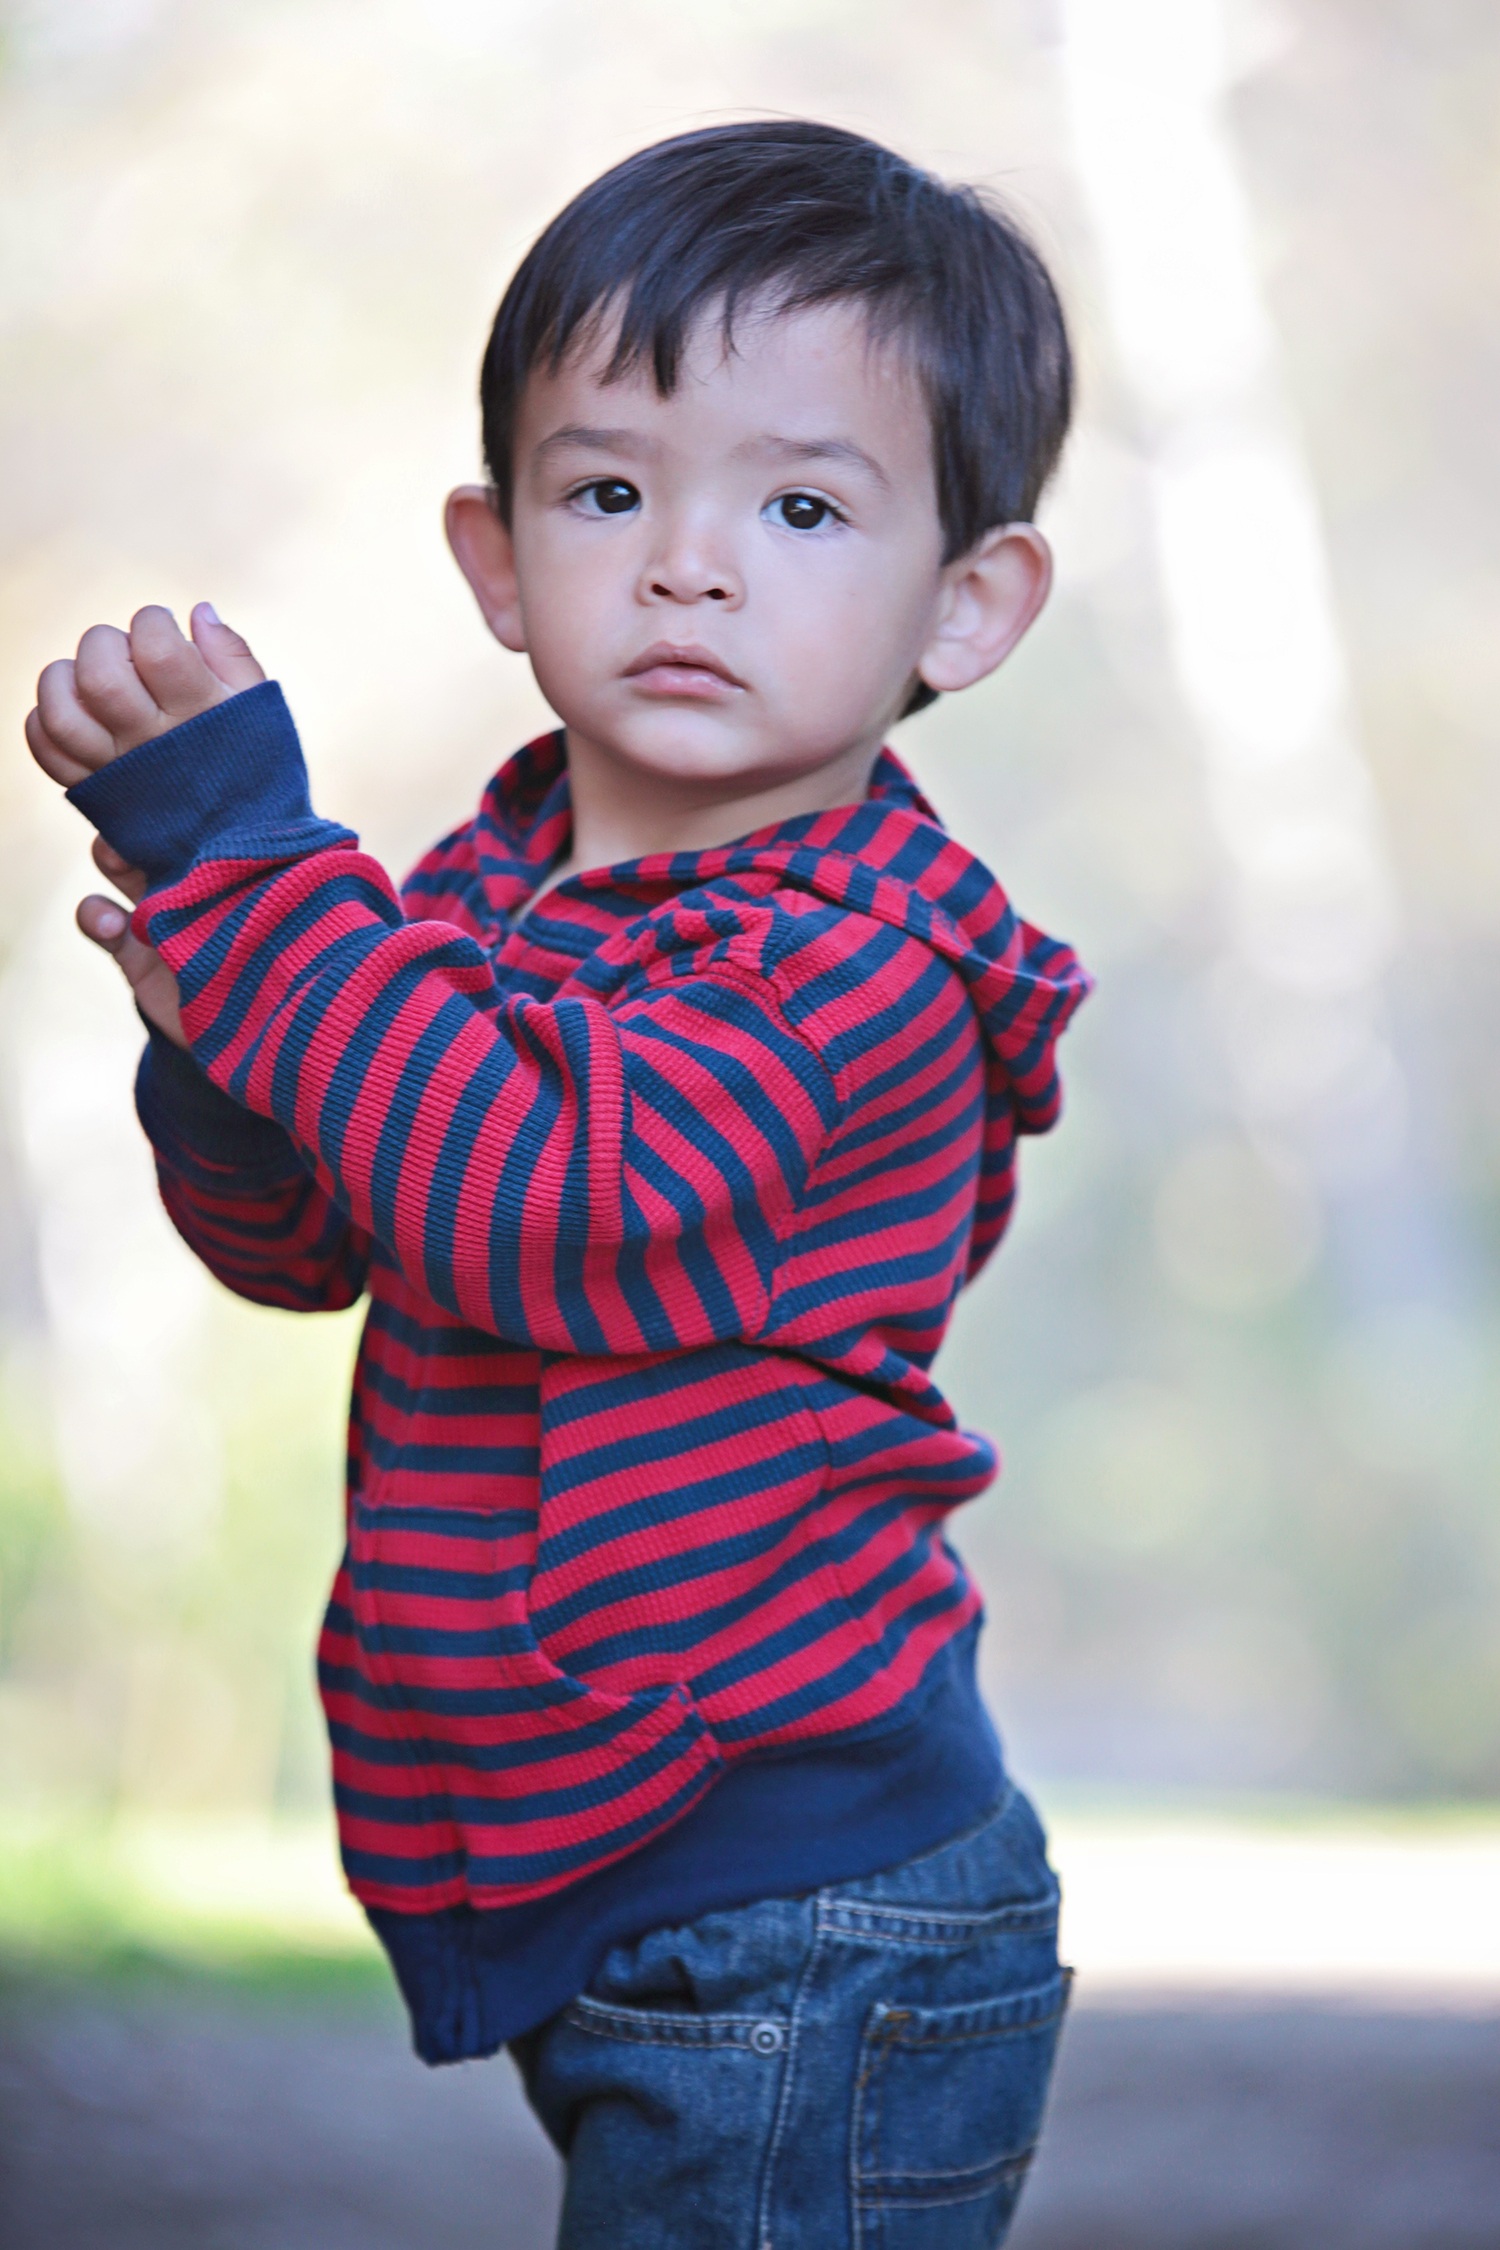
hand, person, people, girl, photography, boy, male, portrait, model, sitting, child, blue, facial expression, smile, infant, toddler, eye, photograph, skin, beauty, emotion, photo shoot, portrait photography, human positions, garcia, nicholas b